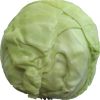
Label: white_cabbage